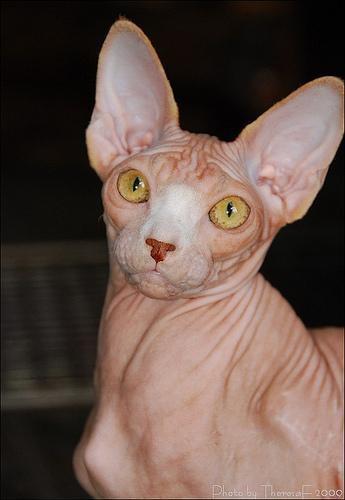
Sphynx